Summer Palace of Peter the Great

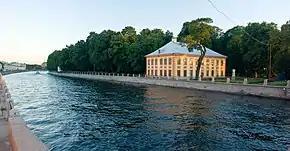
The palace as seen from across the Fontanka River from a small Prachechniy ("Laundry") Bridge in August 2007

The Summer Palace of Peter the Great was built in Saint Petersburg between 1710 and 1714 in the northeast corner of the Summer Garden, located on an island formed by the Fontanka River, Moyka River, and the Swan Canal. Its northern perimeter runs along the left bank of the Neva River across from the Cabin of Peter the Great and Peter and Paul Fortress and was the first palace built in Saint Petersburg, the second largest city in Russia.